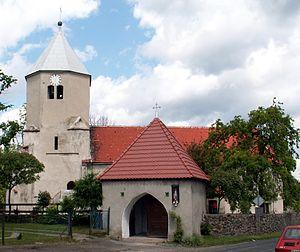
Mirocin Górny est un village polonais de la gmina de Kożuchów dans la powiat de Nowa Sól de la voïvodie de Lubusz dans l'ouest de la Pologne.